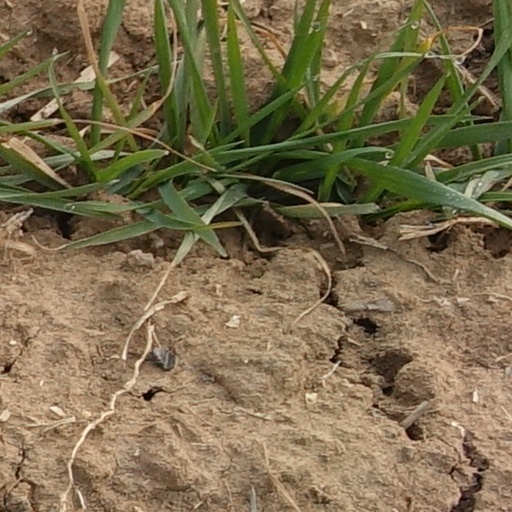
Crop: wheat